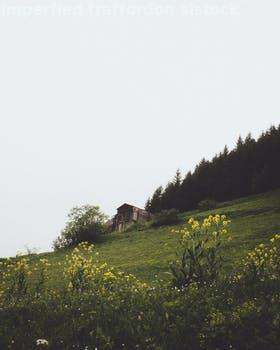
Label: Watermark